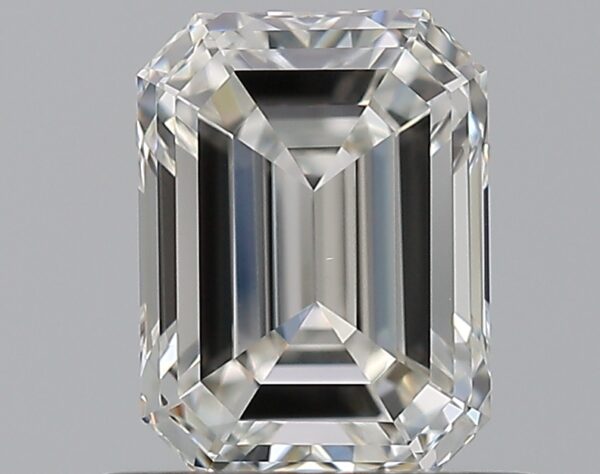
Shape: emerald
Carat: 0.81
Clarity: VS1
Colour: G
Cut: EX
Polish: EX
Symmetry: EX
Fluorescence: N
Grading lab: GIA
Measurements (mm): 6.14 x 4.55 x 2.99